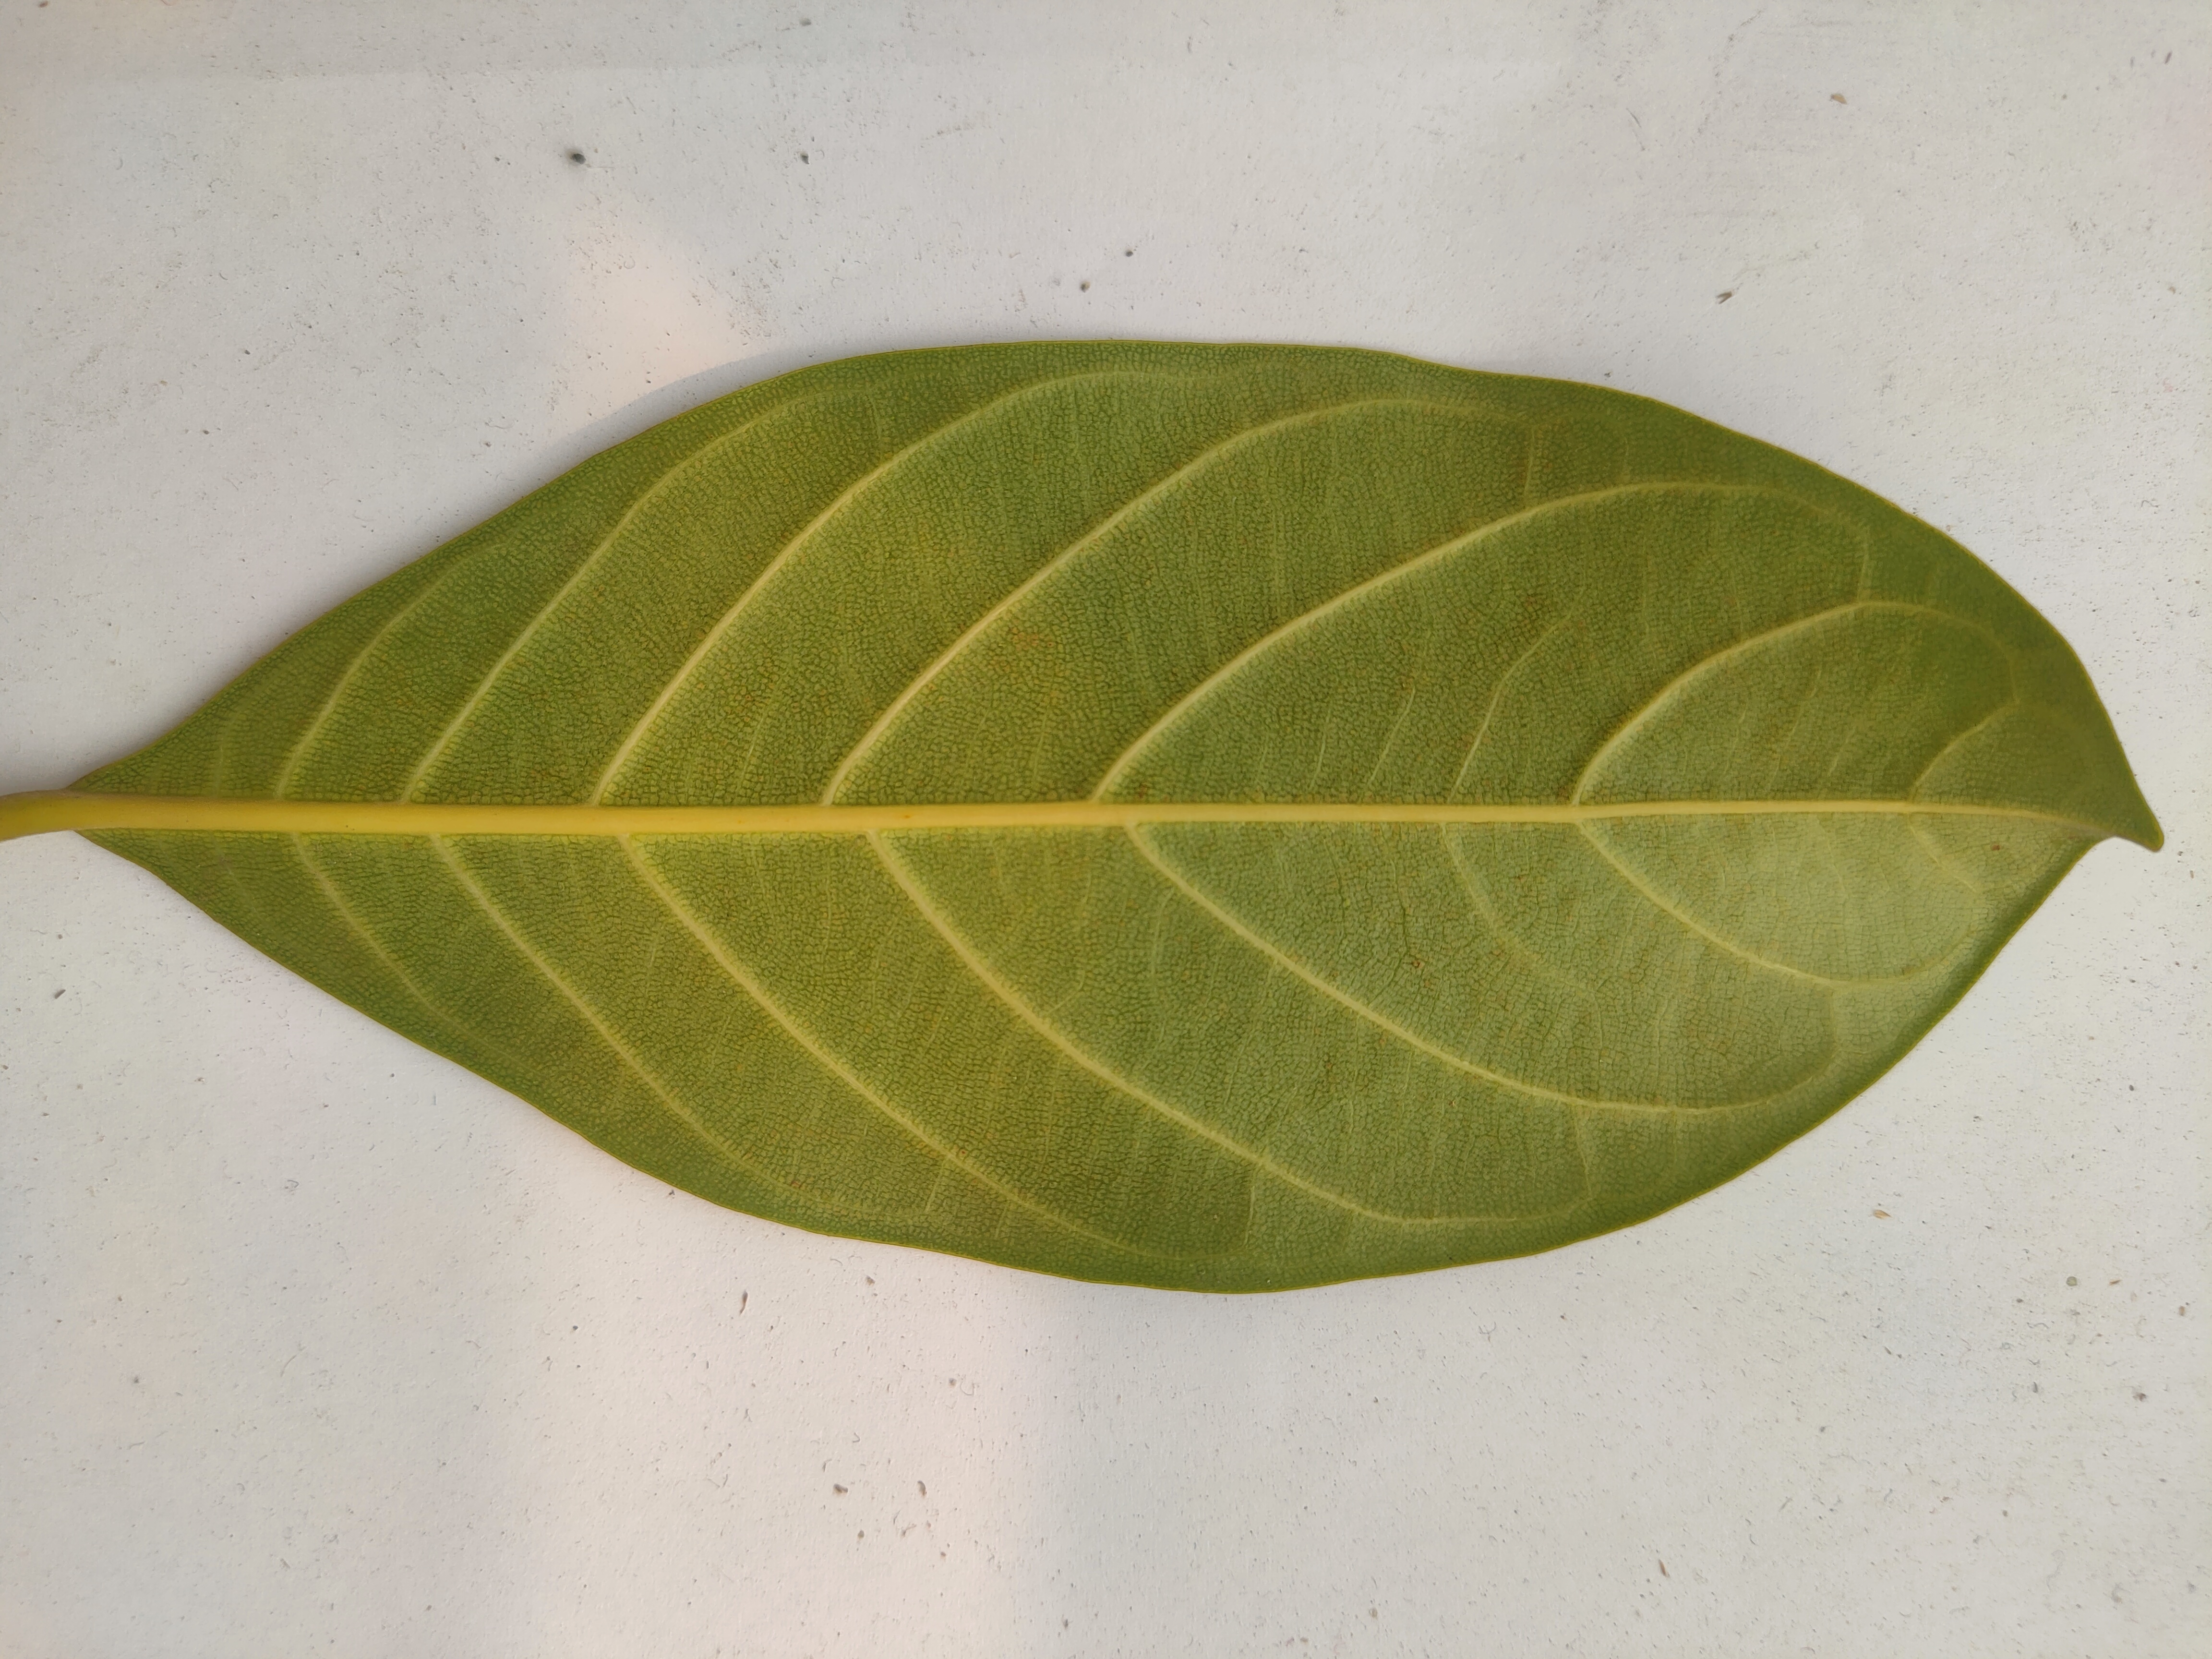
Leaf variety: Jackfruit